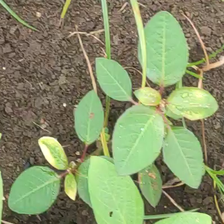
Weed species: Moti_dudhi(Euphorbia_geneculata_L)